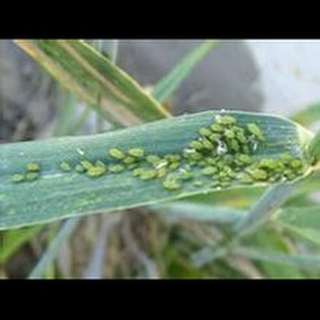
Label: wheat_aphid